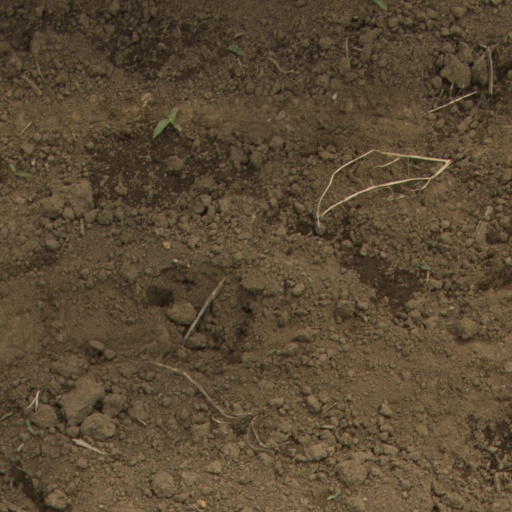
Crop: Jerusalem artichoke